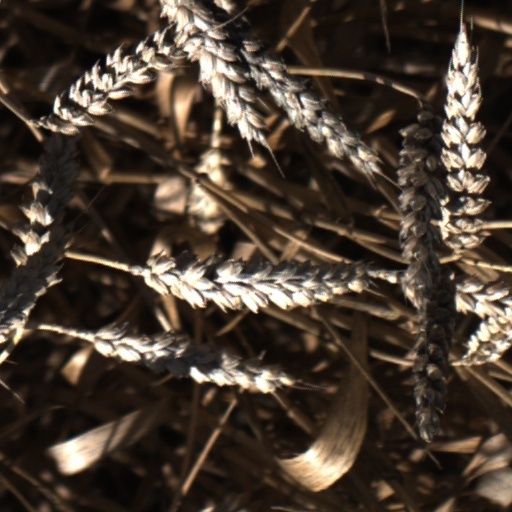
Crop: wheat